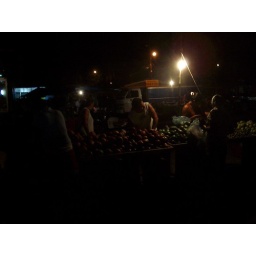
Friday night farmers market in Quepos, on the other side of the hill from Manuel Antonio